Long Beach, New York

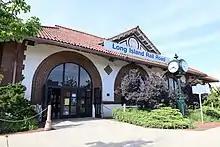
The Long Beach Long Island Rail Road station in 2021.

Multiple sites in Long Beach are listed on the National Register of Historic Places, including: